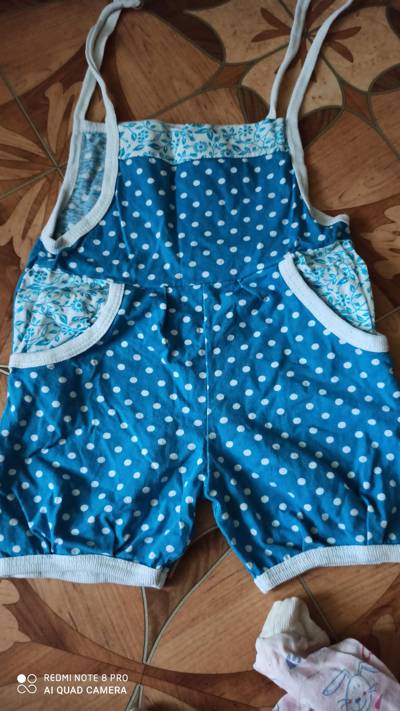
Waste category: clothes